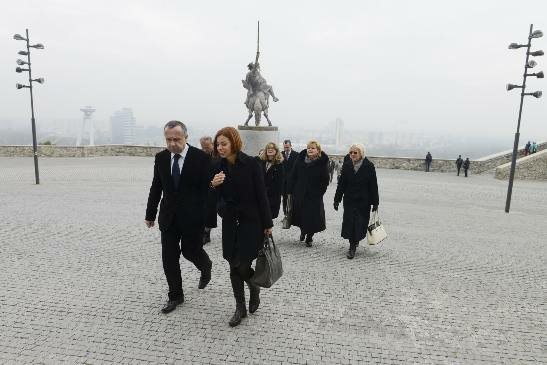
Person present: Yes